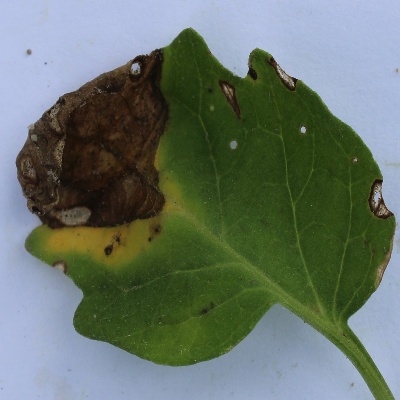
Crop: Tomato
Condition: verticulium wilt